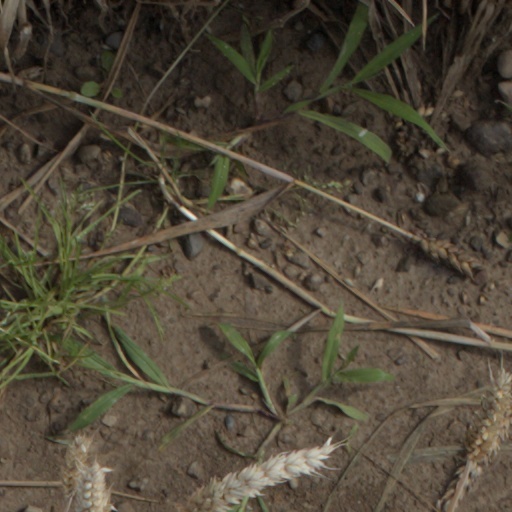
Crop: wheat